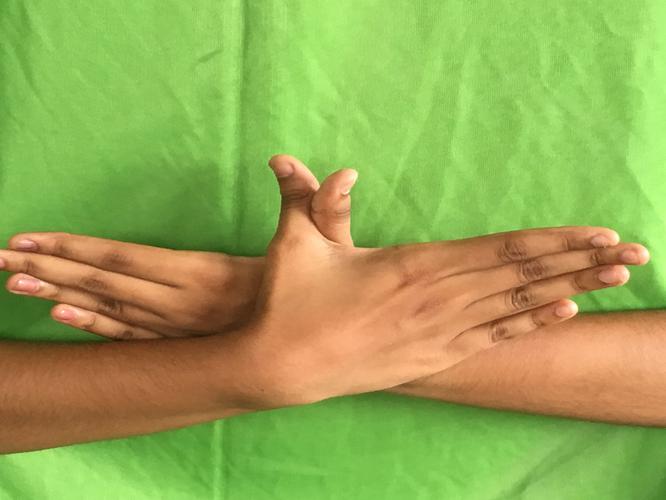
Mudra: Garuda
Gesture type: double_hand